Southern Rhodesian military involvement in the Malayan Emergency

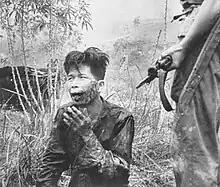
A scarred and bloodied man of Oriental appearance kneels on the ground. Beside him stands a man with an FN FAL battle rifle. A bayonet is fixed to the end of the rifle.

Southern Rhodesia, then a self-governing colony of the United Kingdom, sent two military units to fight with the Commonwealth armed forces in the Malayan Emergency of 1948–60, which pitted the Commonwealth against the Malayan National Liberation Army (MNLA), the military arm of the Malayan Communist Party. For two years, starting in March 1951, white Southern Rhodesian volunteers made up "C" Squadron of the Special Air Service (SAS). The Rhodesian African Rifles, in which black rank-and-filers and warrant officers were led by white officers, then served in Malaya from 1956 to 1958.